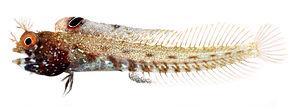
Les Chaenopsidae sont une famille de poissons de l'ordre des Perciformes, faisant partie du groupe des blennies.